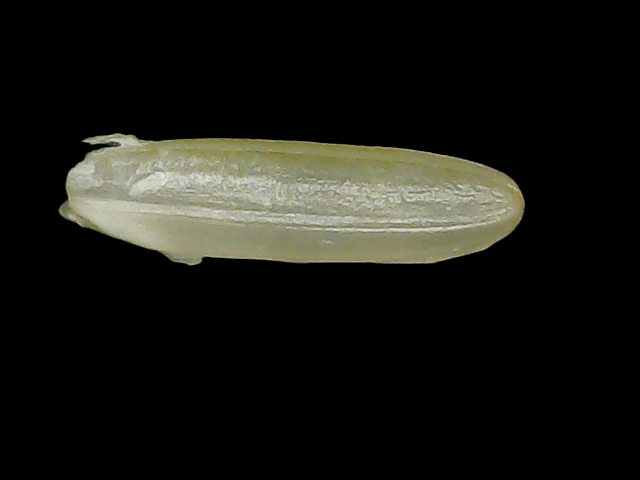
Rice variety: Binadhan21